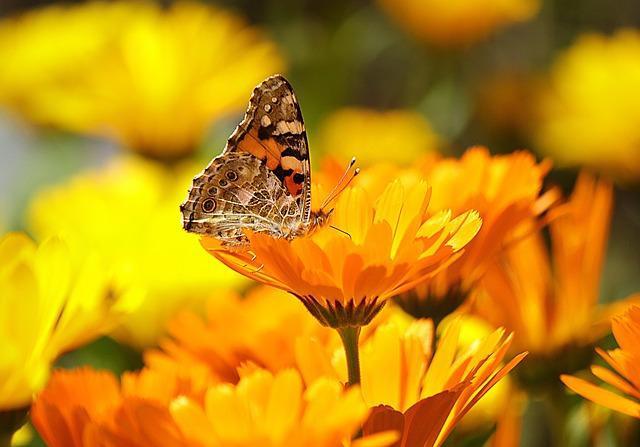
butterfly